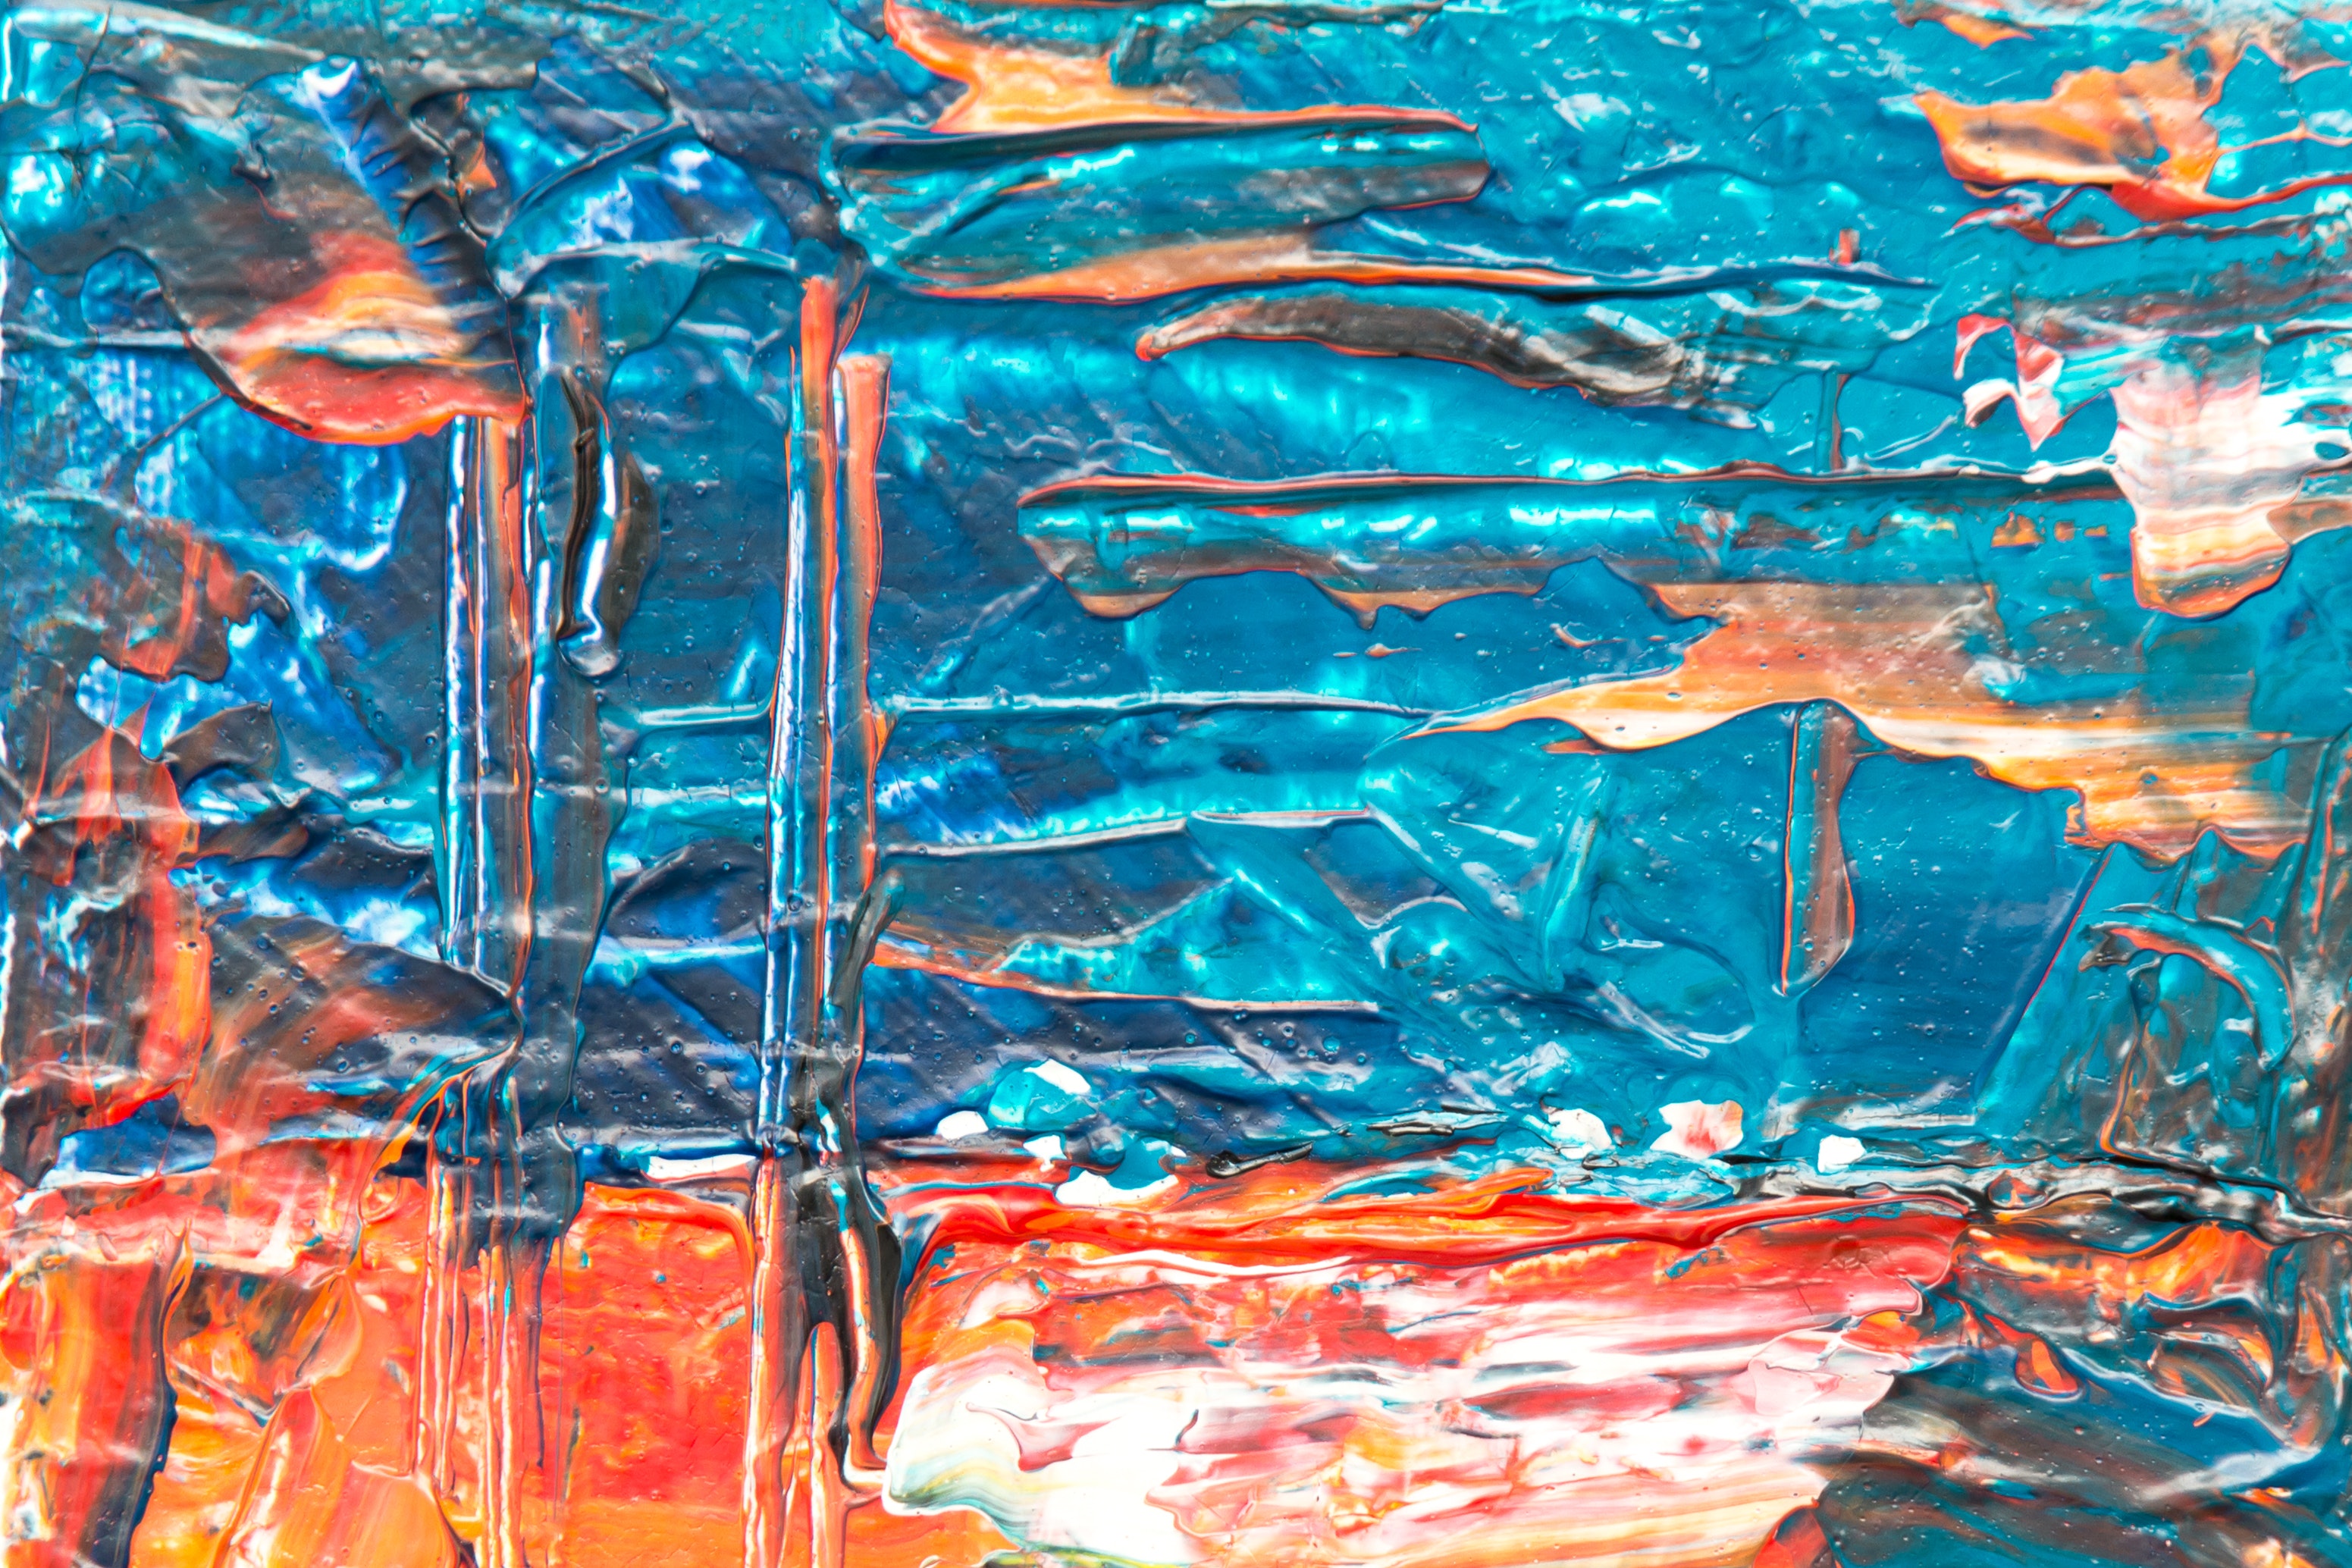
water, blue, modern art, art, acrylic paint, painting, orange, paint, visual arts, liquid, fluid